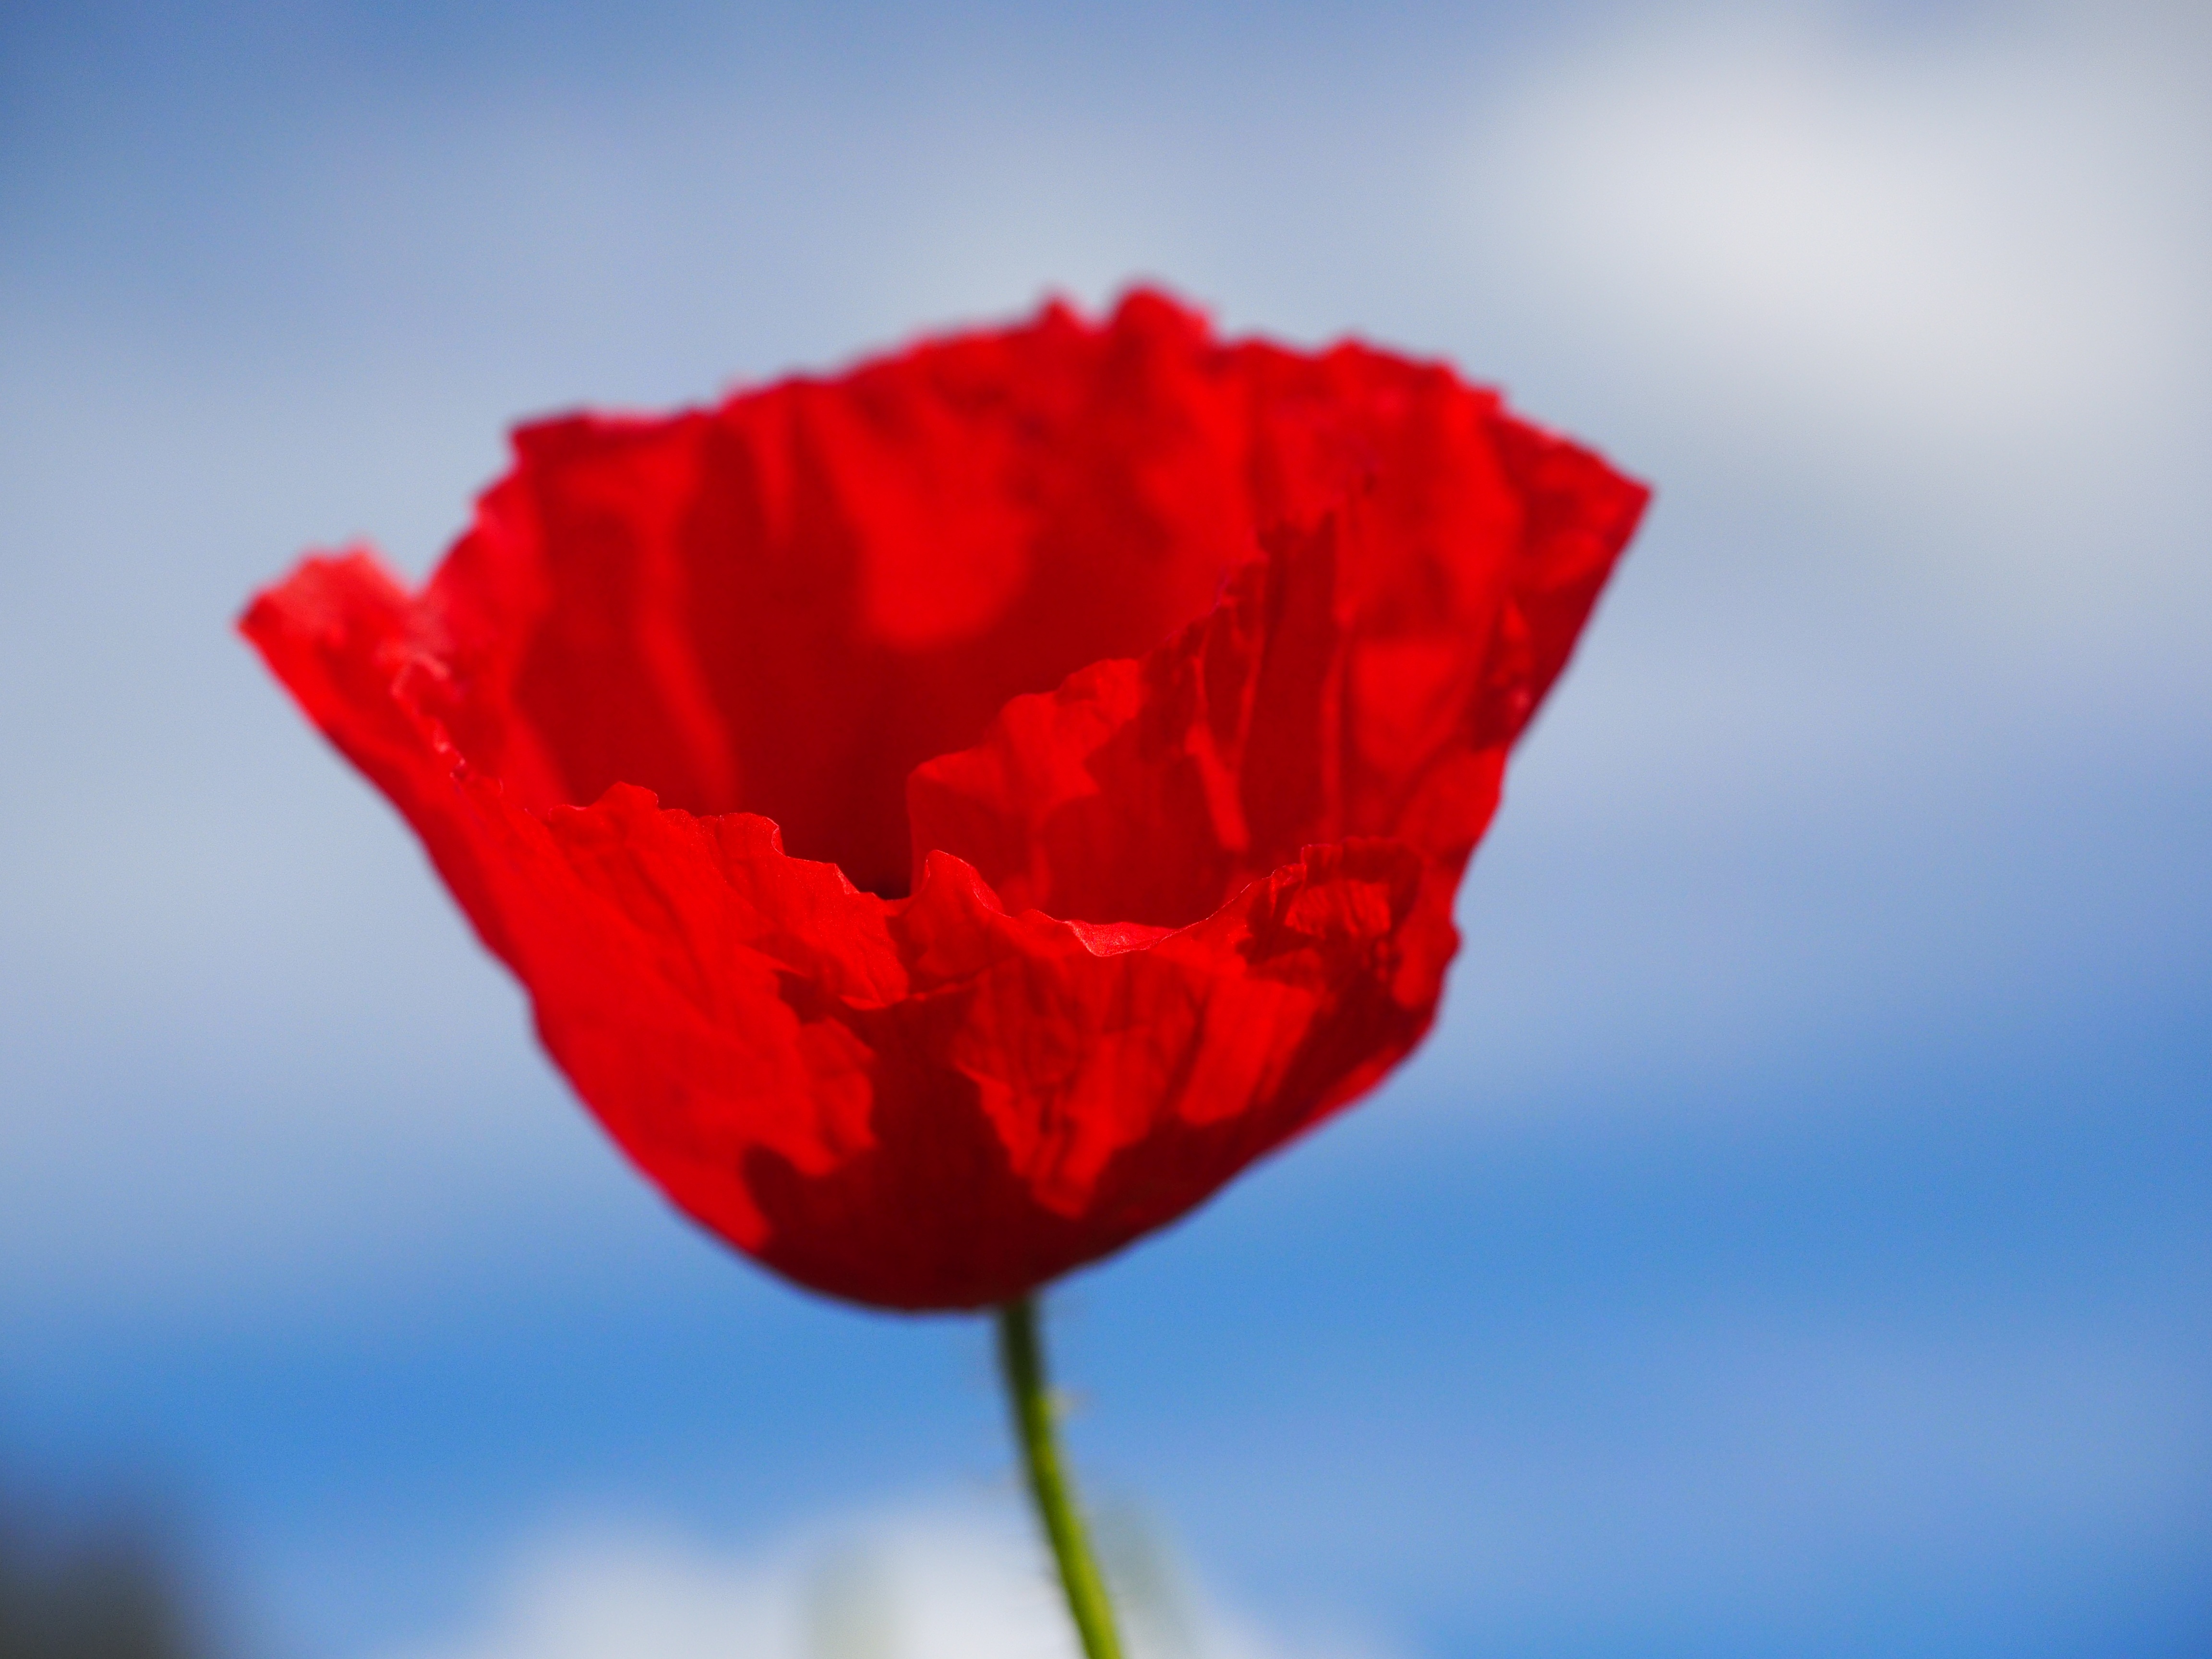
blossom, plant, sky, flower, petal, bloom, red, color, colorful, close, flora, klatschmohn, poppy flower, red poppy, petals, blossoms, poppy, papaveraceae, coquelicot, papaver, medicinal plant, macro photography, ornamental plant, flowering plant, open flower, klatschrose, mohngewaechs, papaver rhoeas, food plant, plant stem, land plant, poppy family